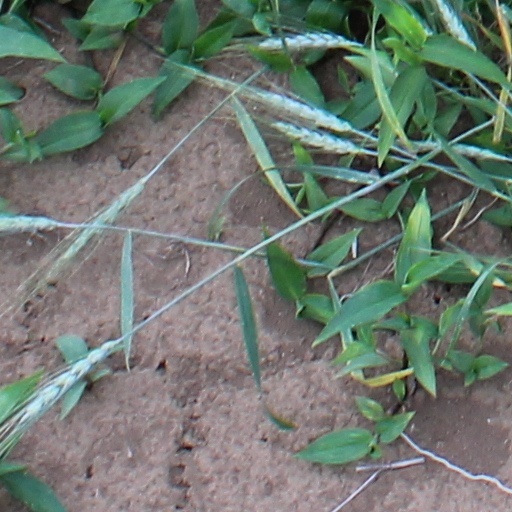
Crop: wheat